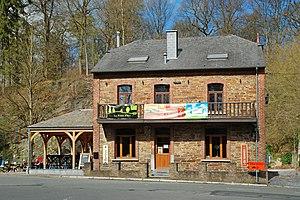
Belgique - Brabant wallon - Villers-la-Ville - Châlet de la Forêt (face à la Porte de Bruxelles)
La Porte de Bruxelles est une porte d'origine médiévale en ruines située à Villers-la-Ville, commune belge du Brabant wallon.